Lisa De Vanna

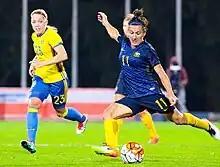
De Vanna playing for Australia at the 2017 Algarve Cup

Lisa Marie De Vanna (born 14 November 1984) is an Australian former professional soccer player who played as a forward. She played for Adelaide Sensation, Western Waves, Doncaster Rovers Belles, AIK, Perth Glory, Washington Freedom, Brisbane Roar, magicJack, Newcastle Jets, Linköping, Sky Blue FC, Melbourne Victory, Boston Breakers, Washington Spirit, Melbourne City, North Shore Mariners, Orlando Pride, Canberra United, South Melbourne, Sydney FC, and Fiorentina as well as representing the Australian national team 150 times. She is noted for her pace and dribbling skills. She has been regularly considered one of the greatest female footballers in the world; football analyst and former Socceroo Craig Foster stated that she "ran on jet-fuel; burning up twice as fast, but with incredible impact."